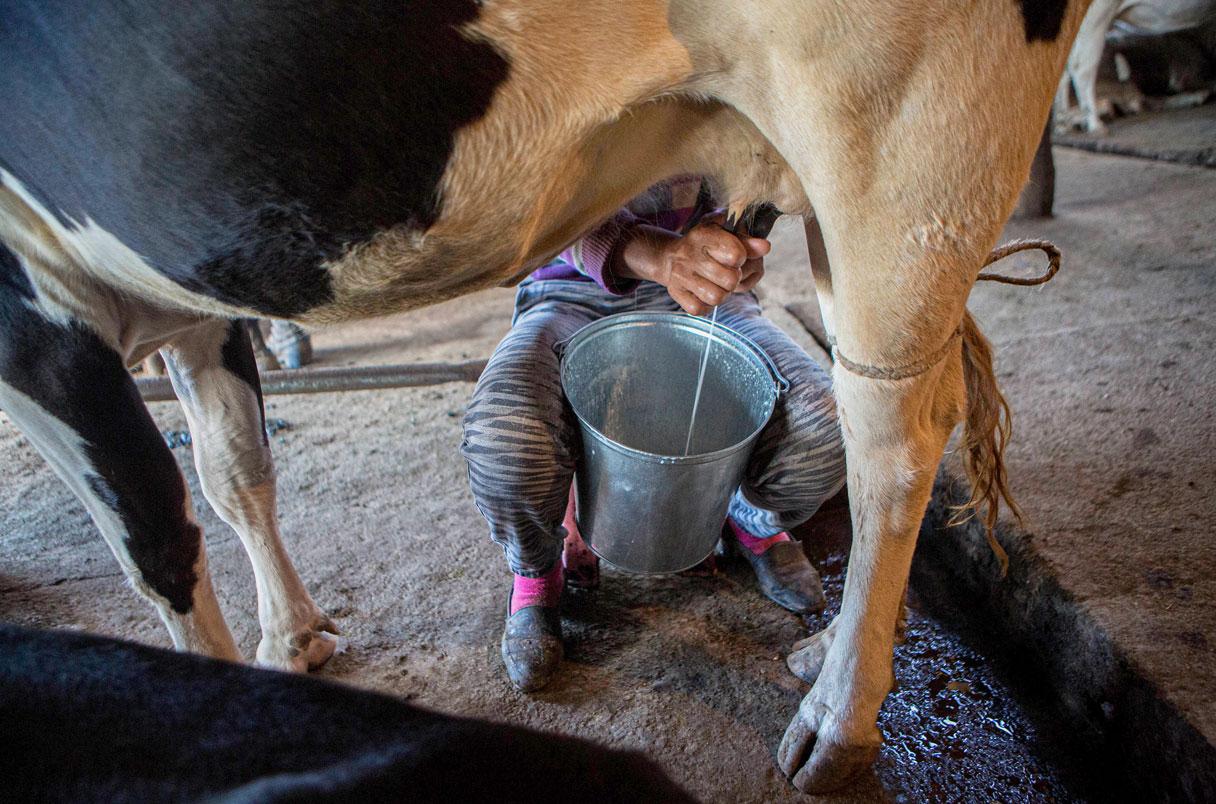
Mtu amekaa kwenye sehemu chafu akimkamua ng'ombe, amevalia suruali ya rangi ya mistari ya kijivu na soksi za waridi, anashika ndoo ya chuma mkononi mwake na kukamua maziwa kutoka kwa ng'ombe mweusi na mweupe, maziwa yanatiririka kwenye ndoo.